Science in the medieval Islamic world

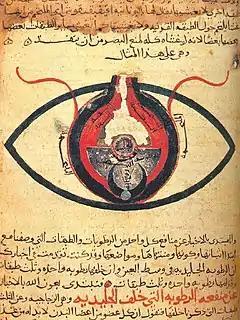
The eye according to Hunayn ibn Ishaq,

Islamic society paid careful attention to medicine, following a "hadith" enjoining the preservation of good health. Its physicians inherited knowledge and traditional medical beliefs from the civilisations of classical Greece, Rome, Syria, Persia and India. These included the writings of Hippocrates such as on the theory of the four humours, and the theories of Galen. al-Razi ( 865–925) identified smallpox and measles, and recognized fever as a part of the body's defenses. He wrote a 23-volume compendium of Chinese, Indian, Persian, Syriac and Greek medicine. al-Razi questioned the classical Greek medical theory of how the four humours regulate life processes. He challenged Galen's work on several fronts, including the treatment of bloodletting, arguing that it was effective.